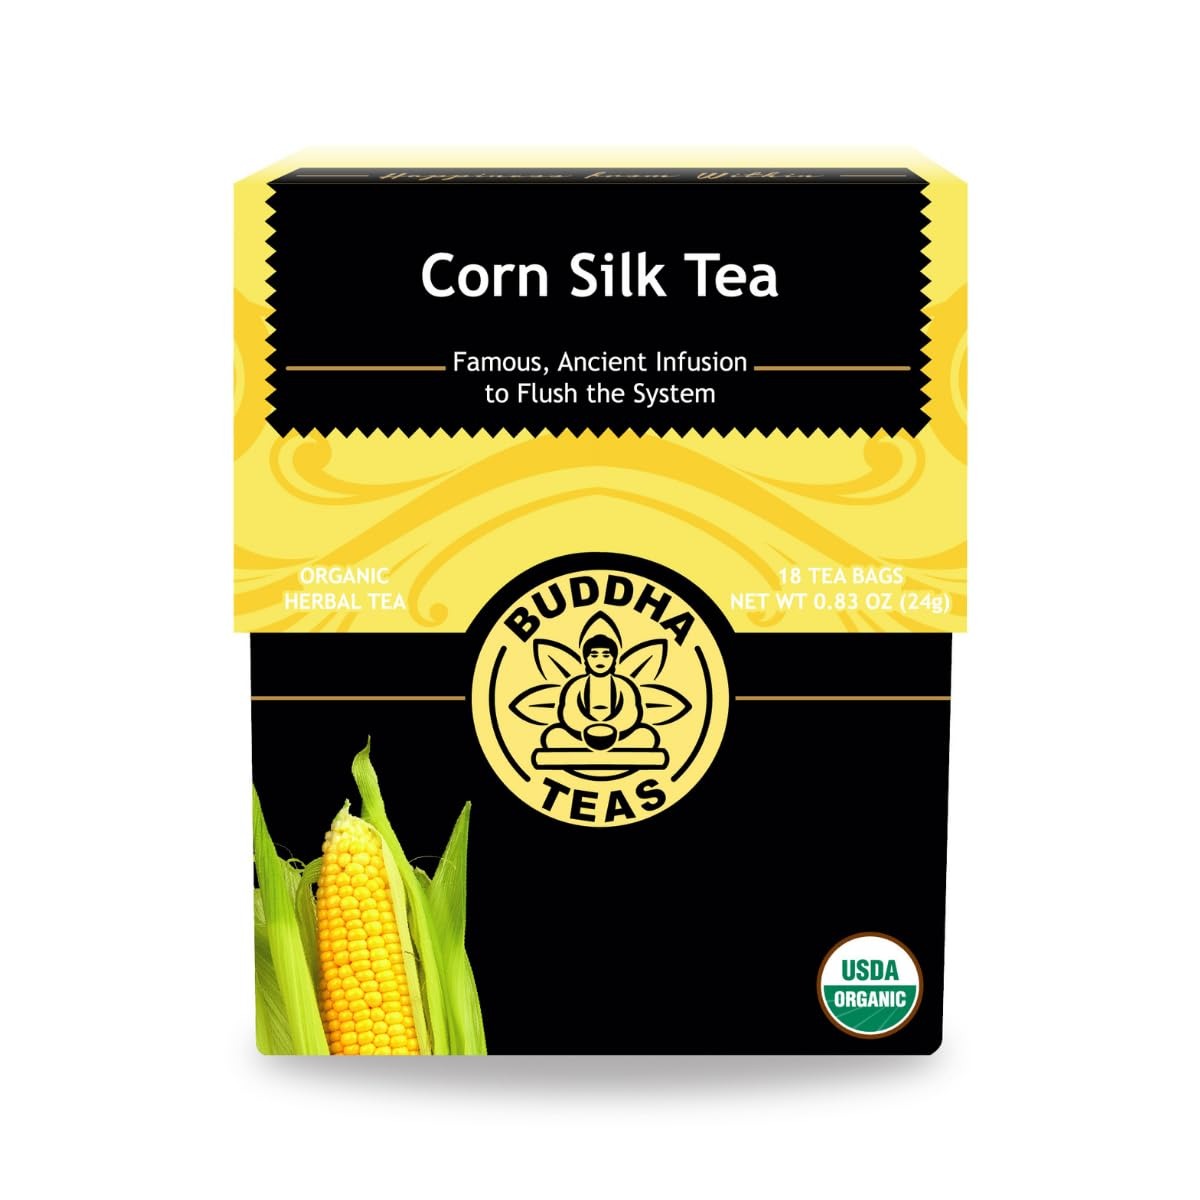
Item Name: Buddha Teas - Organic Corn Silk Tea - Herbal Tea - For Health & Wellbeing - With Antioxidants & Minerals - Clean Ingredients - Caffeine Free - OU Kosher & Non-GMO - 18 Tea Bags (Pack of 1)
Bullet Point 1: CORN SILK TEA - Our Organic Corn Silk Tea is a beloved brew that has properties that help specific challenges affecting systems throughout the body. Corn silk contains various compounds that suggest it can be a useful herb. This tea has a superabundance of health benefits and a flavor you’ll truly enjoy drinking.
Bullet Point 2: SMOOTH TASTE - You’ll fall for the beautiful and smooth taste of our Corn Silk Tea, providing a delightful, earthy, slightly sweet flavor. Brewing into a gentle infusion that is mild tasting and easy to drink, its sweet lightness is hard to resist.
Bullet Point 3: NO CAFFEINE - Our Corn Silk Tea is caffeine free, certified organic and free of any additives and flavoring. This tea has no artificial sweeteners and is only made with natural ingredients.
Bullet Point 4: QUALITY - At Buddha Teas, our Corn Silk Tea is rich in essential vitamins, minerals and antioxidants. A great source of potassium and a natural source of fiber, this tea is an important addition to any tea collector's cupboard.
Bullet Point 5: BUDDHA TEAS - Buddha Teas believes that a proper cup of tea provides a nourishing experience that satisfies the soul while pleasing the senses. We strive to deliver a delightful and vast array of additive-free options, which includes herbal, green, white, and black teas, as well as uniquely crafted blends, made from the freshest herbs and tea leaves.
Value: 18.0
Unit: Count

Price: 7.99